Answer in natural language. Considering the relative positions, is Window to the left or right of black colour chair? Choose between the following options: left or right
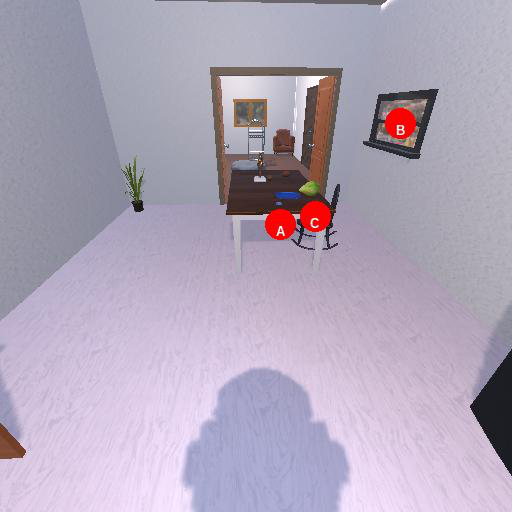
<answer>right</answer>